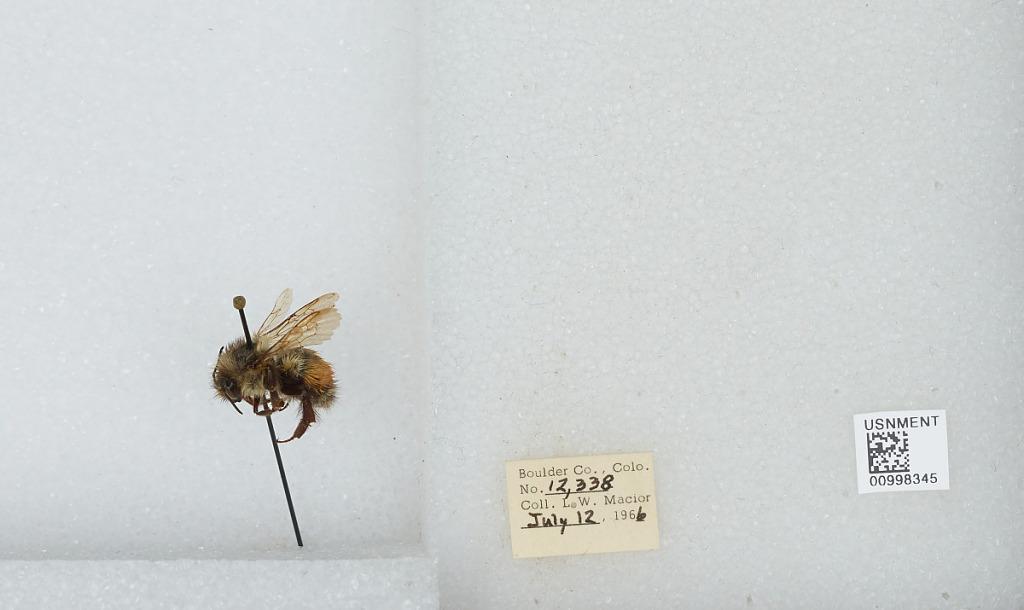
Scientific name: Bombus (Pyrobombus) melanopygus Nylander
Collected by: L. Macior
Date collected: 1966-7-12
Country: United States
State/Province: Colorado
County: Boulder
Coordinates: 40.015, -105.27